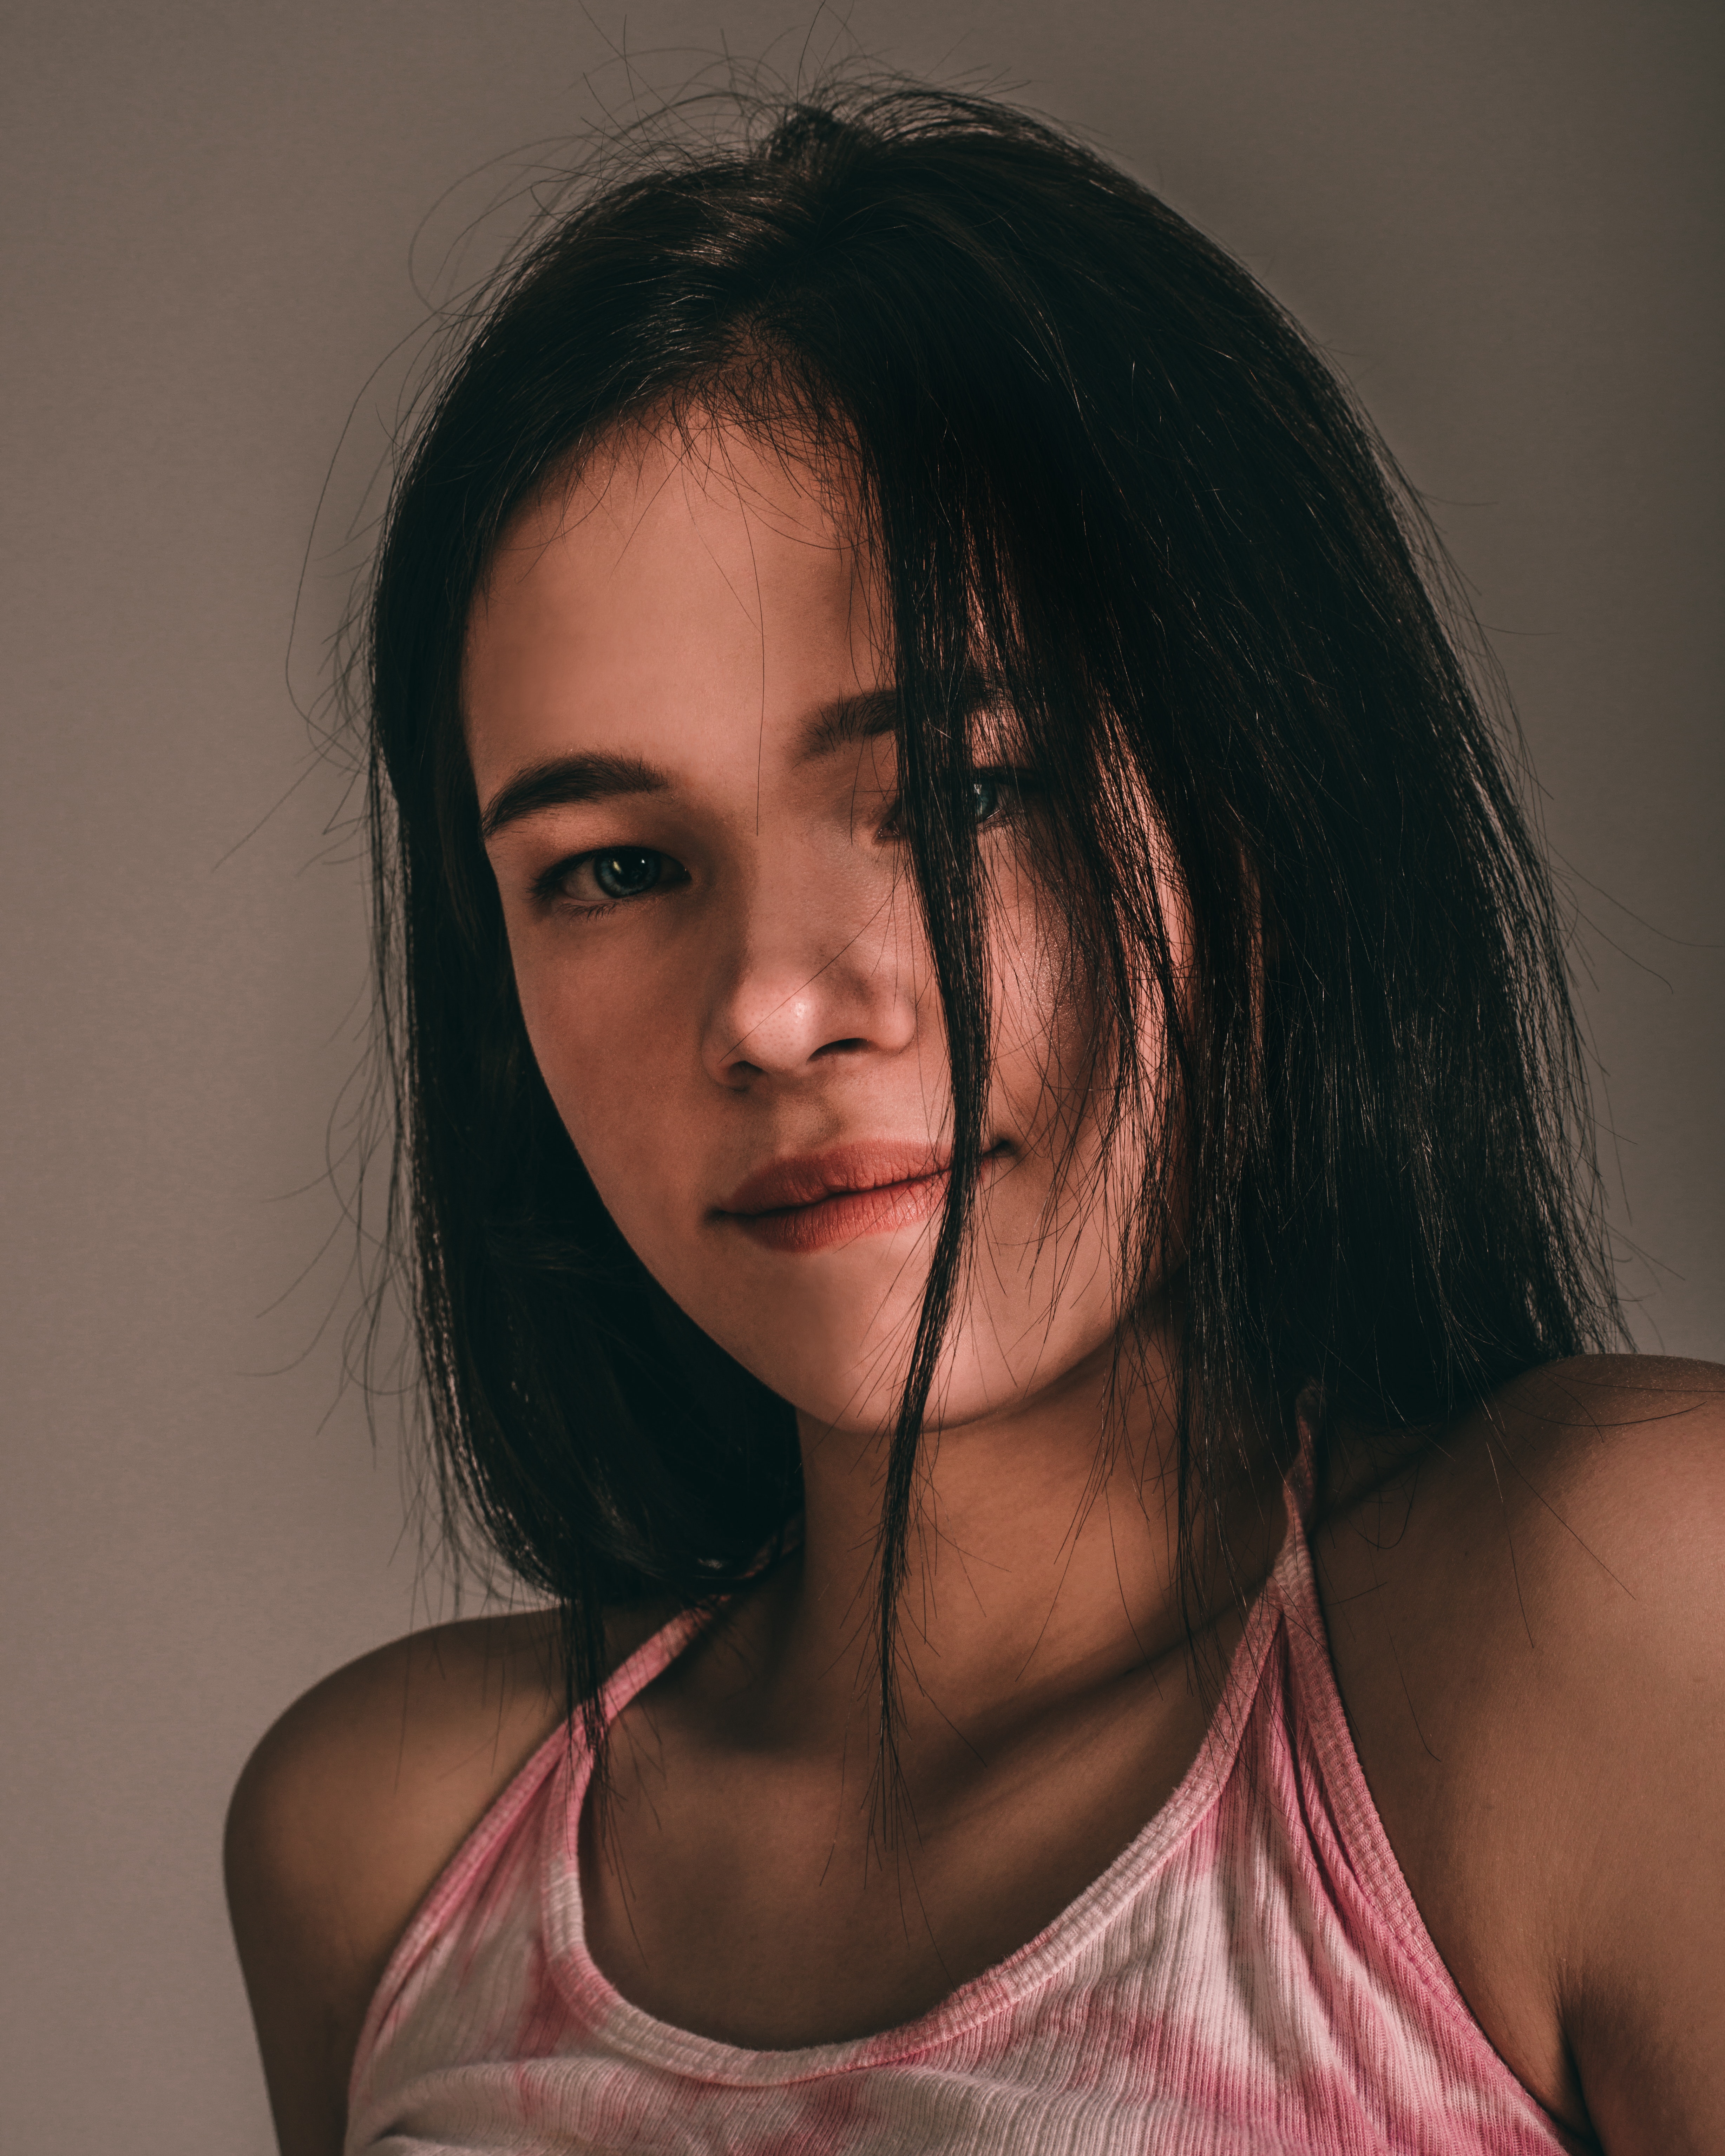
hair, face, eyebrow, hairstyle, beauty, lip, skin, chin, nose, black hair, head, long hair, shoulder, cheek, forehead, eye, neck, brown hair, mouth, muscle, photography, jaw, portrait, chest, portrait photography, smile, model, selfie, layered hair, photo shoot, eyelash, flash photography, hair coloring